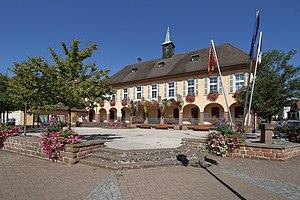
Mairie de Lembach.